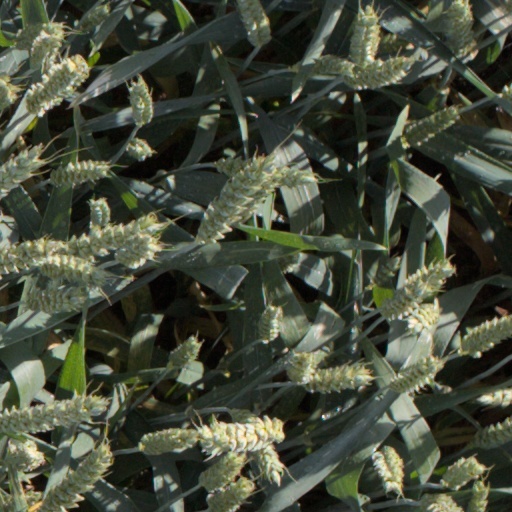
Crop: wheat